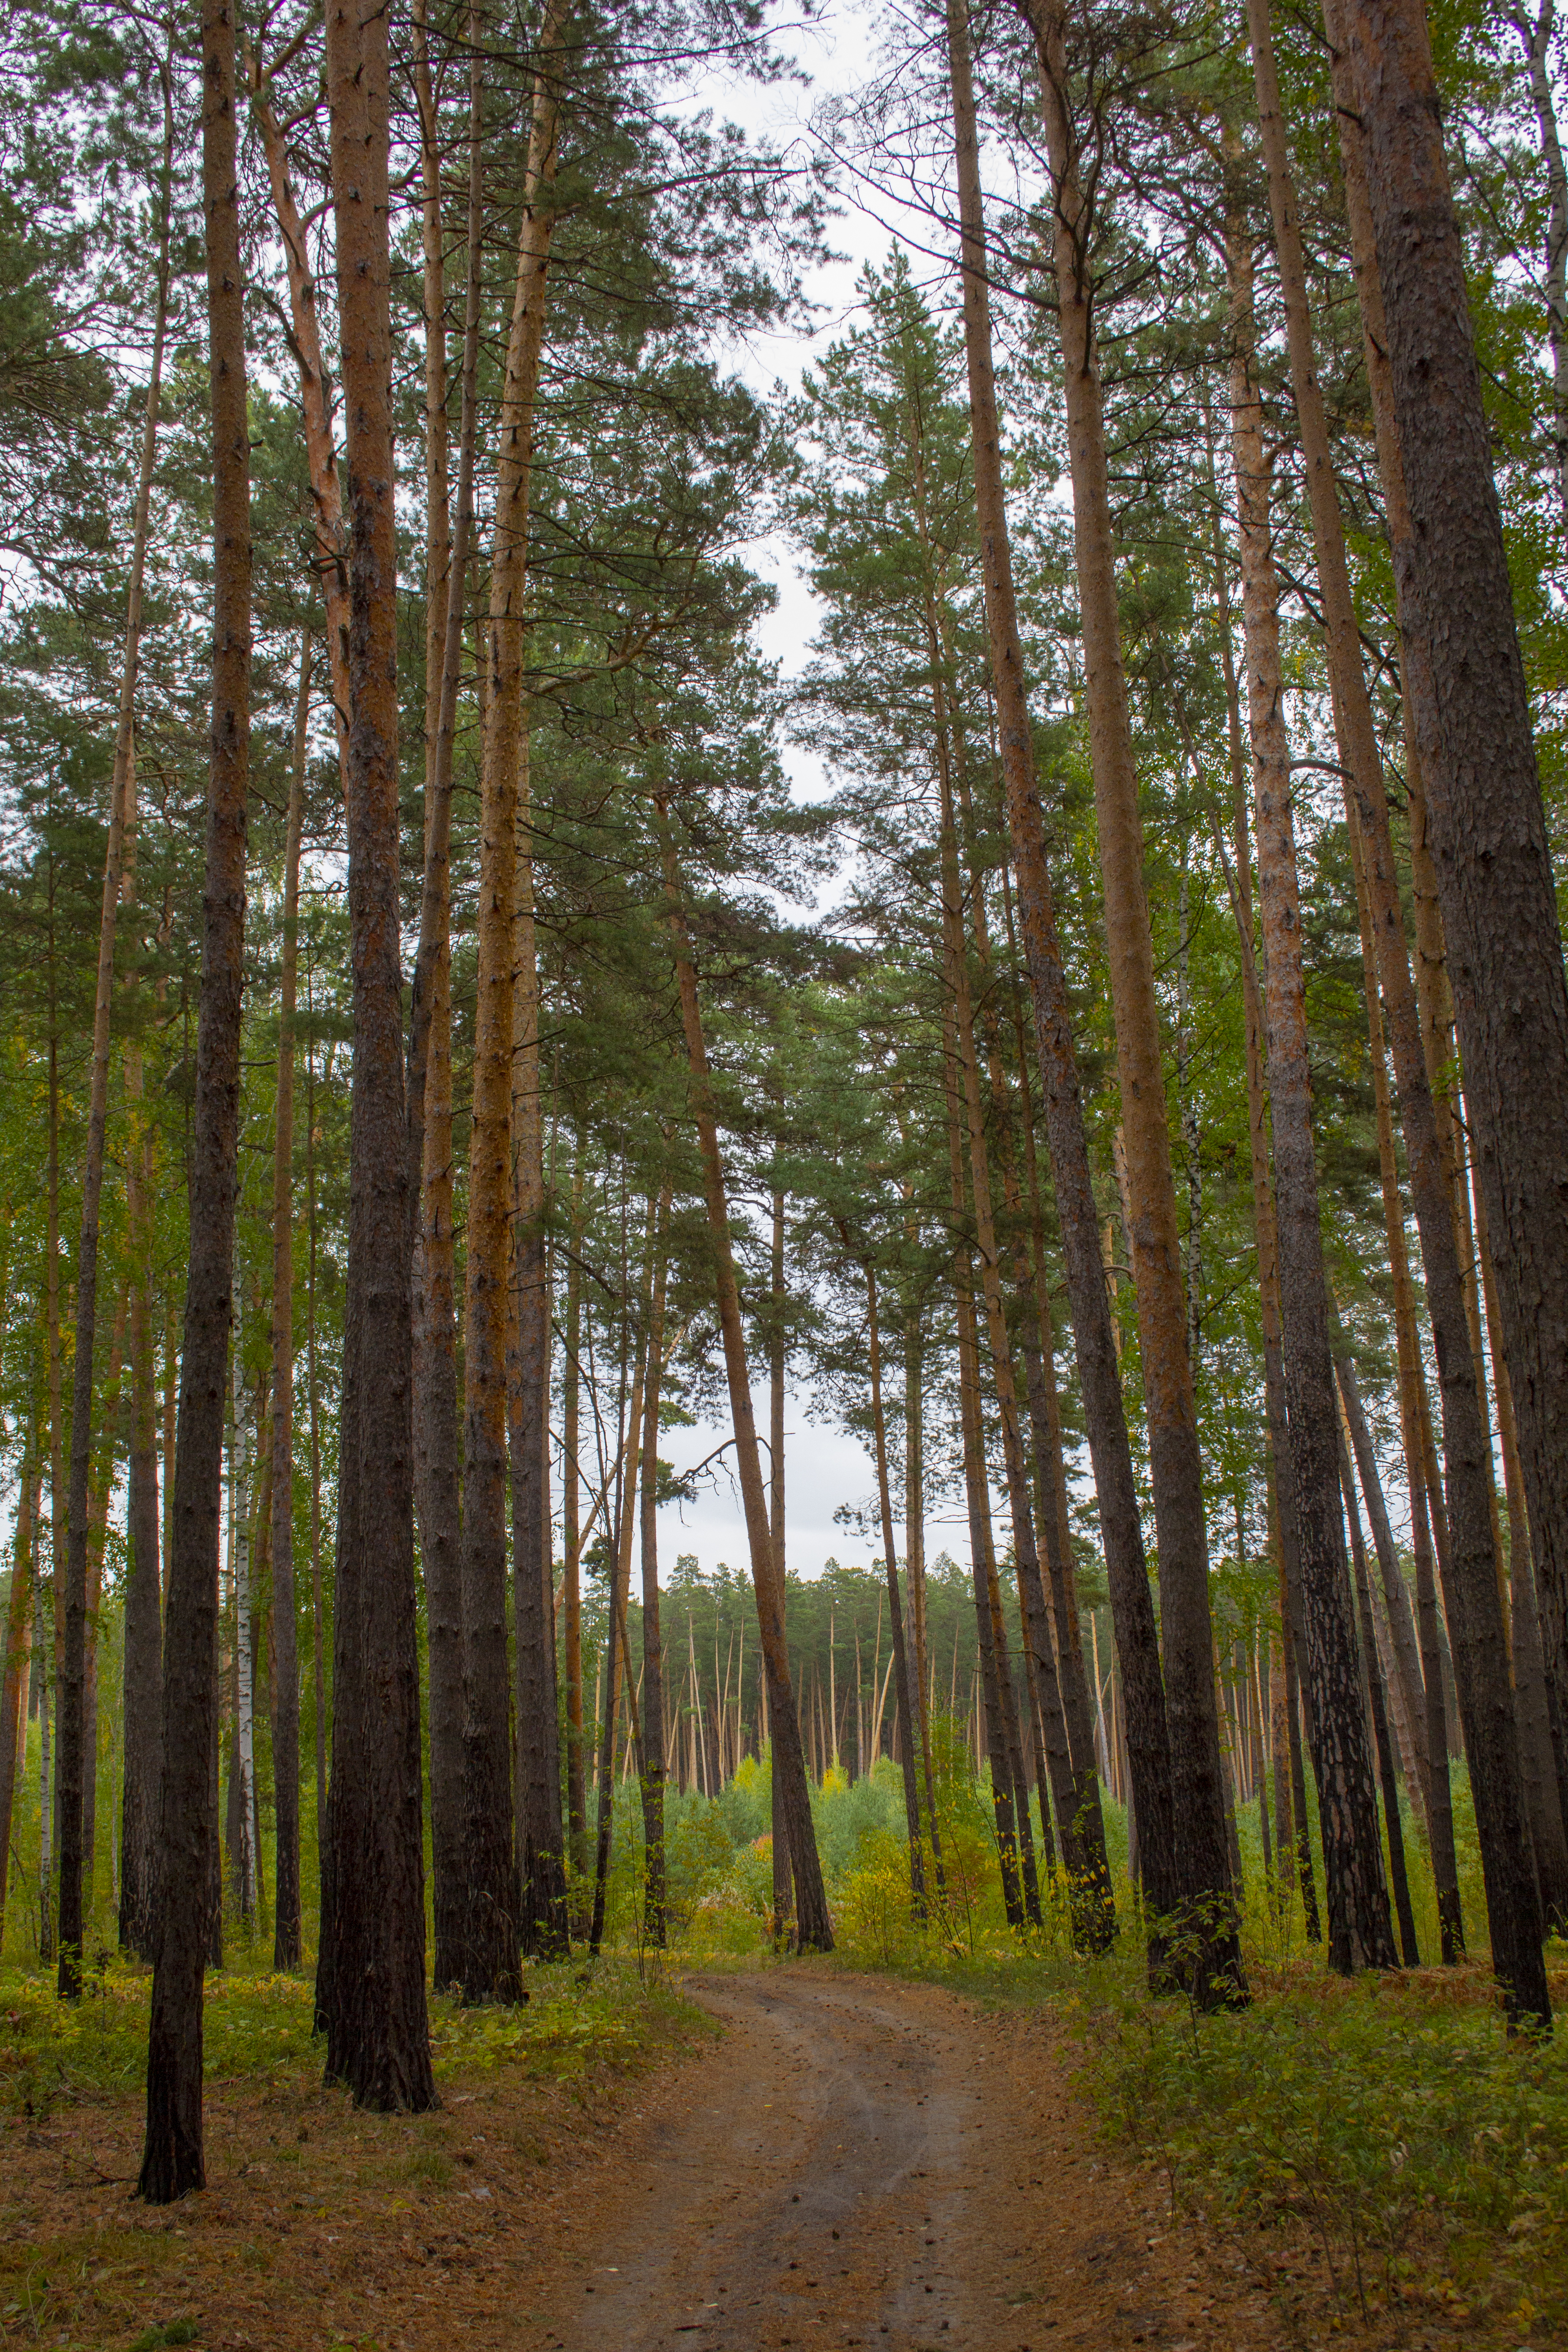
autumn, fall, field, foliage, landscape, meadow, nature, russia, siberia, trains, tree, forest, natural environment, spruce fir forest, woodland, tropical and subtropical coniferous forests, Northern hardwood forest, old growth forest, woody plant, biome, grove, nature reserve, temperate broadleaf and mixed forest, temperate coniferous forest, plant, natural landscape, red pine, atmospheric phenomenon, trunk, redwood, wood, valdivian temperate rain forest, grass, sunlight, American larch, Bigtree, pine family, path, trail, conifer, road, sugar pine, thoroughfare, deciduous, oregon pine, fir, pine, national park, plant stem, larch, state park